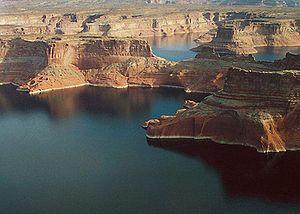
Le lac Powell est un lac artificiel créé sur le fleuve Colorado par le barrage de Glen Canyon achevé en 1963. Long de près de 300 km, le lac se situe en Arizona et en Utah.